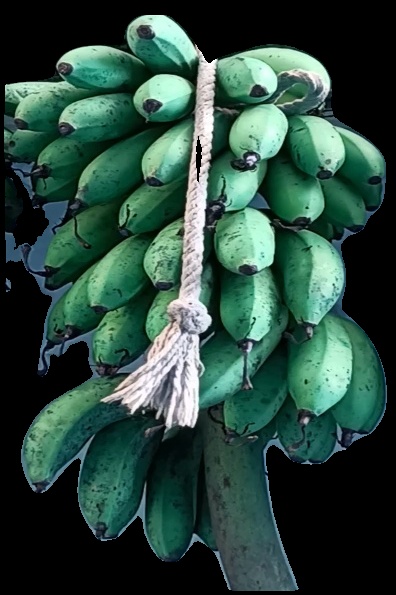
Variety: rasbale
Grade: grade2